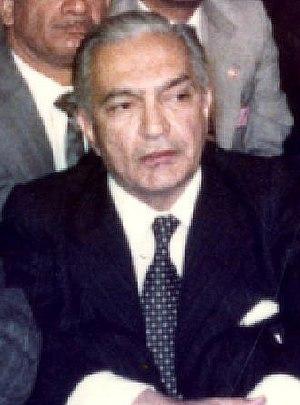
Mustafa Khalil est un homme d'État égyptien.